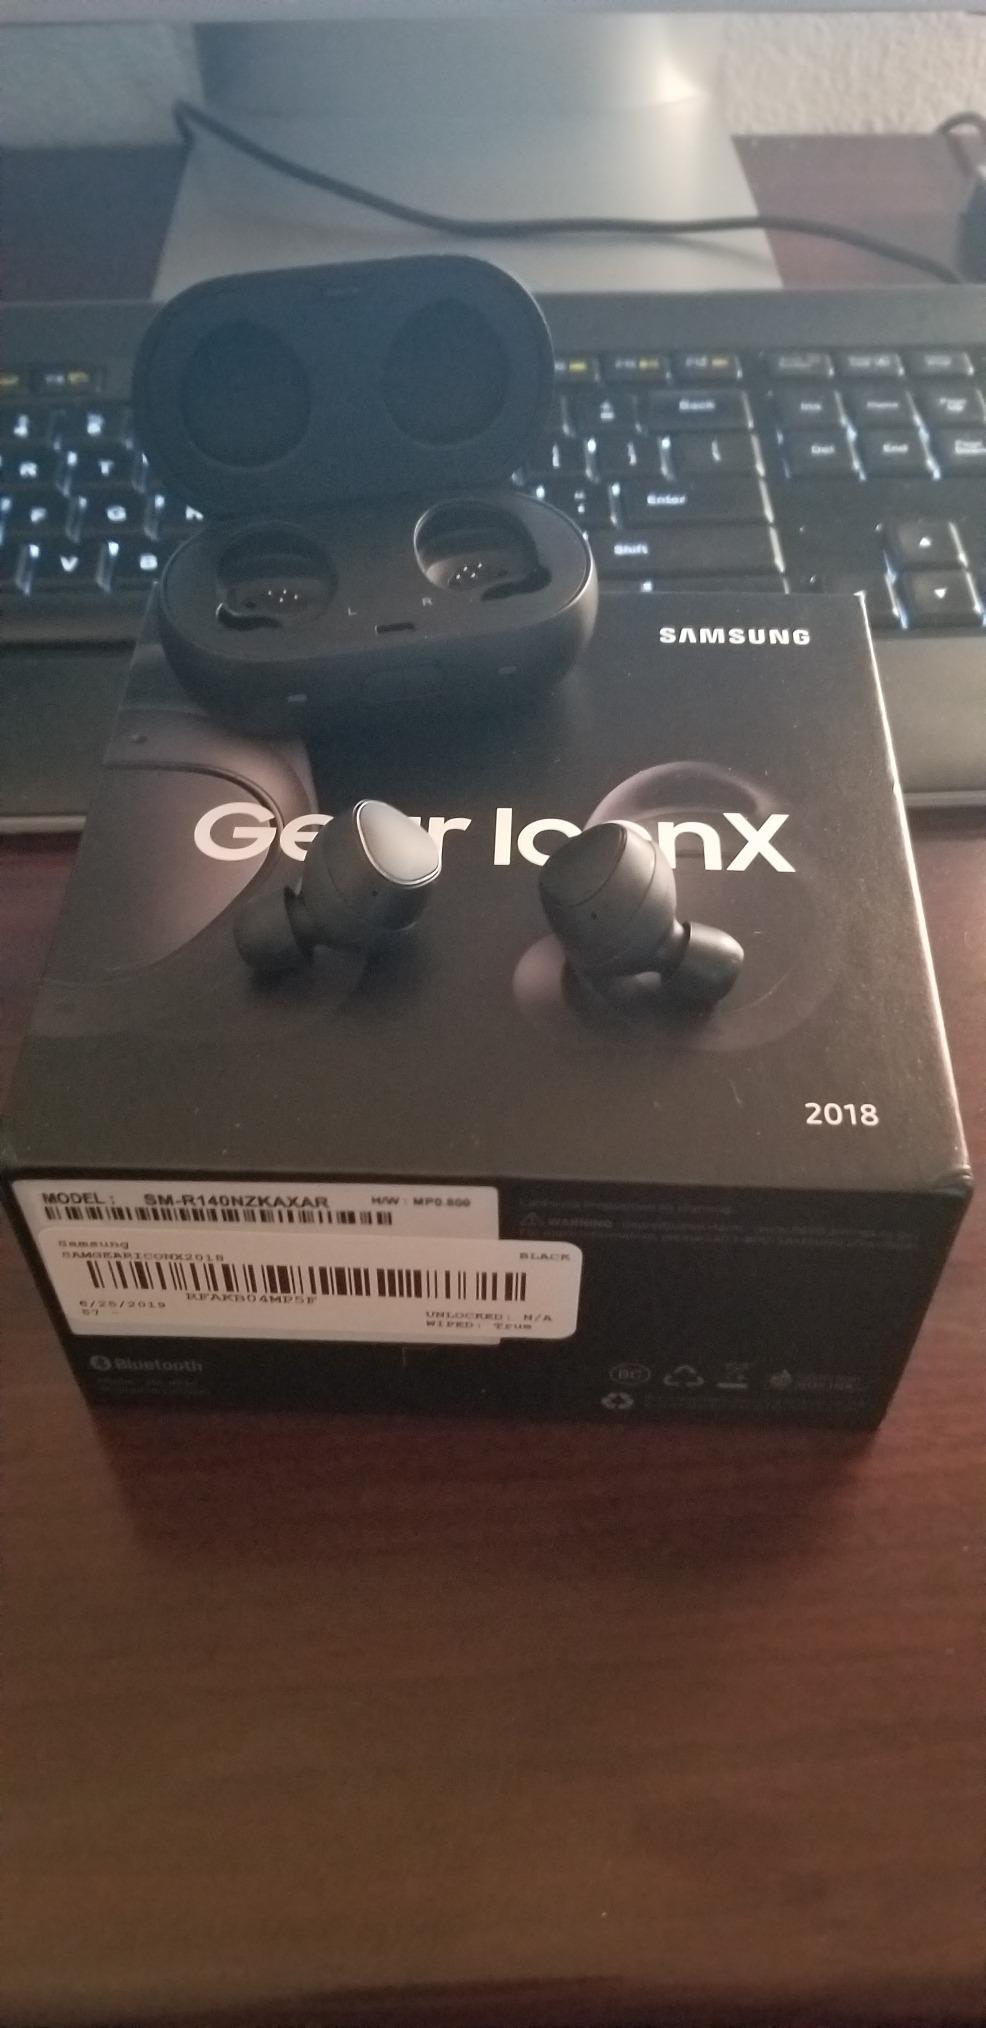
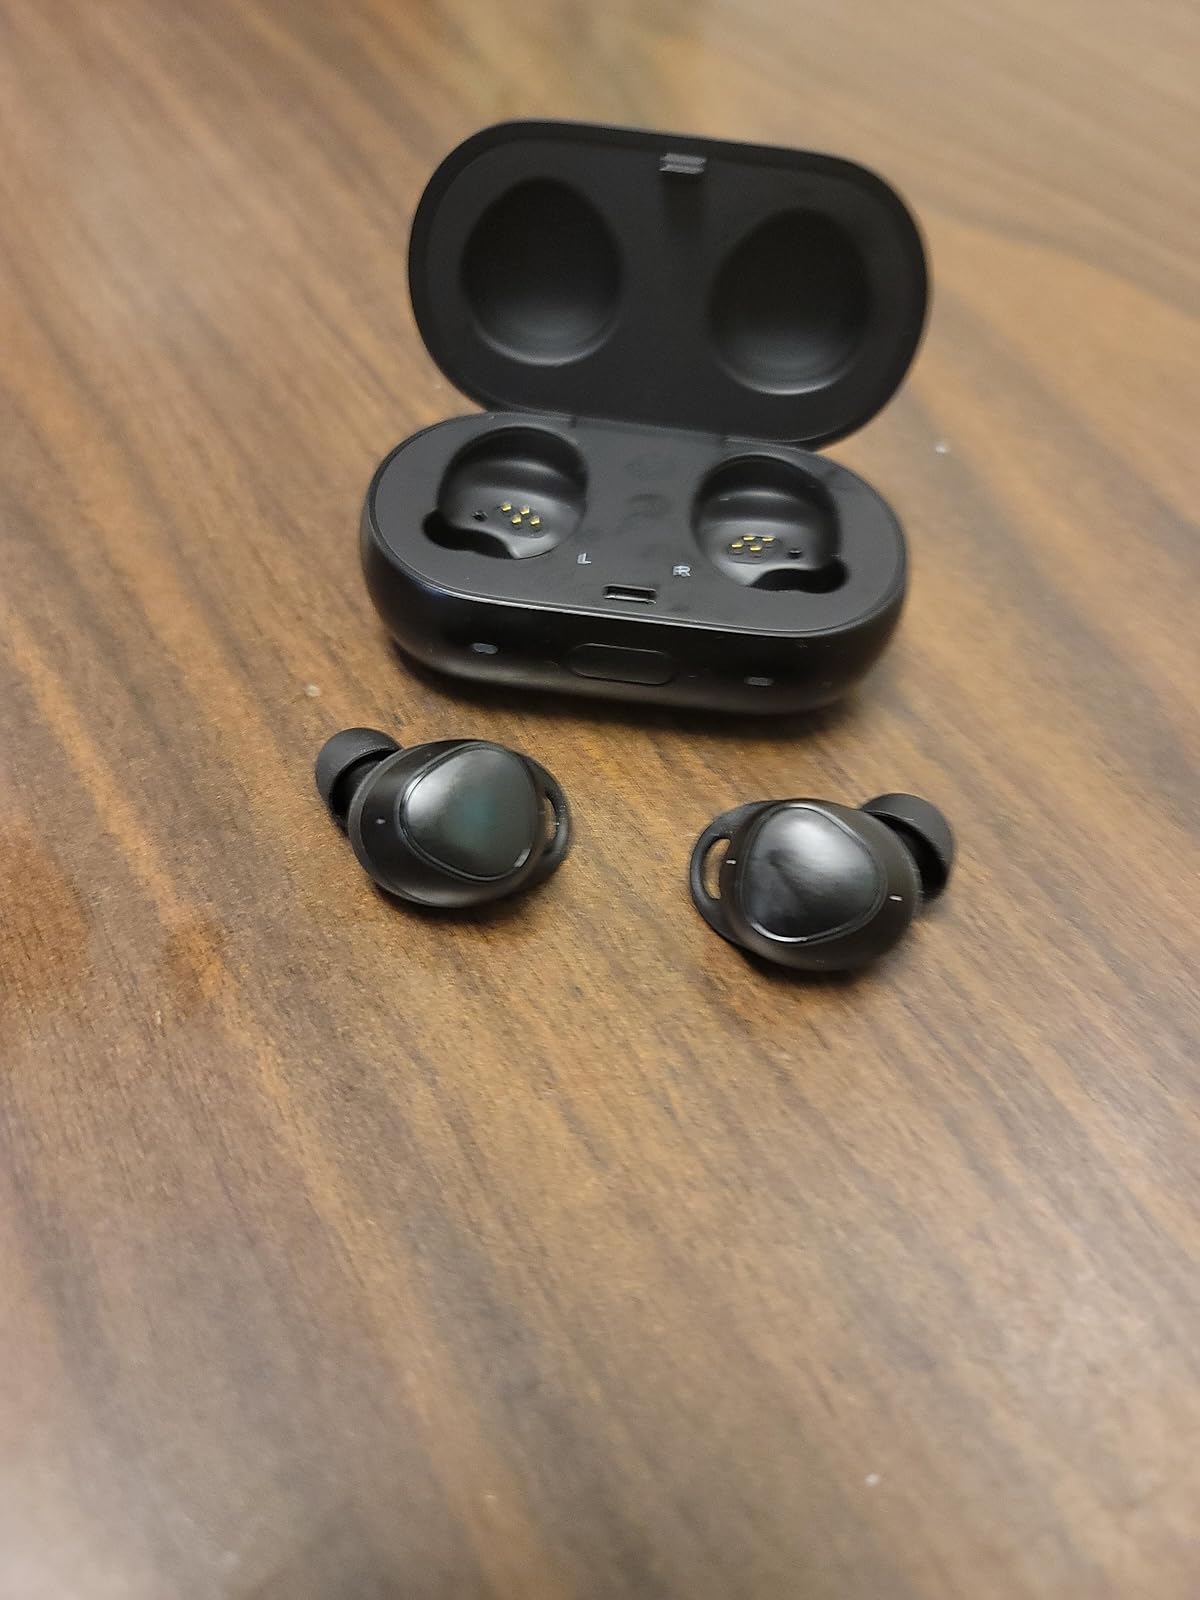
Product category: earbuds
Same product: yes